Denman Fink

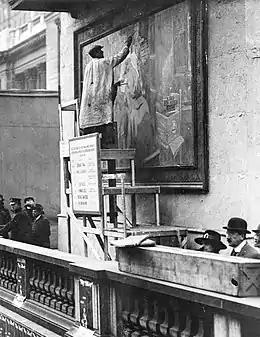
On the first day of the United War Work Campaign, Denman Fink paints a mural at the New York Public Library promoting the American Library Association's services to World War I soldiers blinded in battle. (November 11, 1918)

He worked with Phineas P. Paist and Walter De Garmo on the Douglas Entrance (1924) in Coral Gables, Florida, a property listed on the National Register of Historic Places. He also designed the Venetian Pool (1925) in Coral Gables, which is also listed on the National Register of Historic Places. The designs were strictly Denman's. The only thing Phineas Paist and Walter De Garmo added was their architect's seal because Denman was not a licensed architect. Denman designed all of the original entrances to Coral Gables and designed the original water tower in the shape of a lighthouse. Fink was artistic advisor for the City of Coral Gables. He also designed the Coral Gables City Hall.